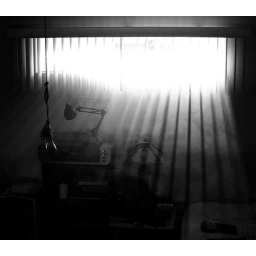
I was fascinated with the light in my window so I lit some candles and blew them out and photographed the smoke.